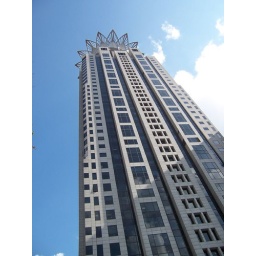
A famous and outstanding building with lotus flower looking roof in Shanghai.